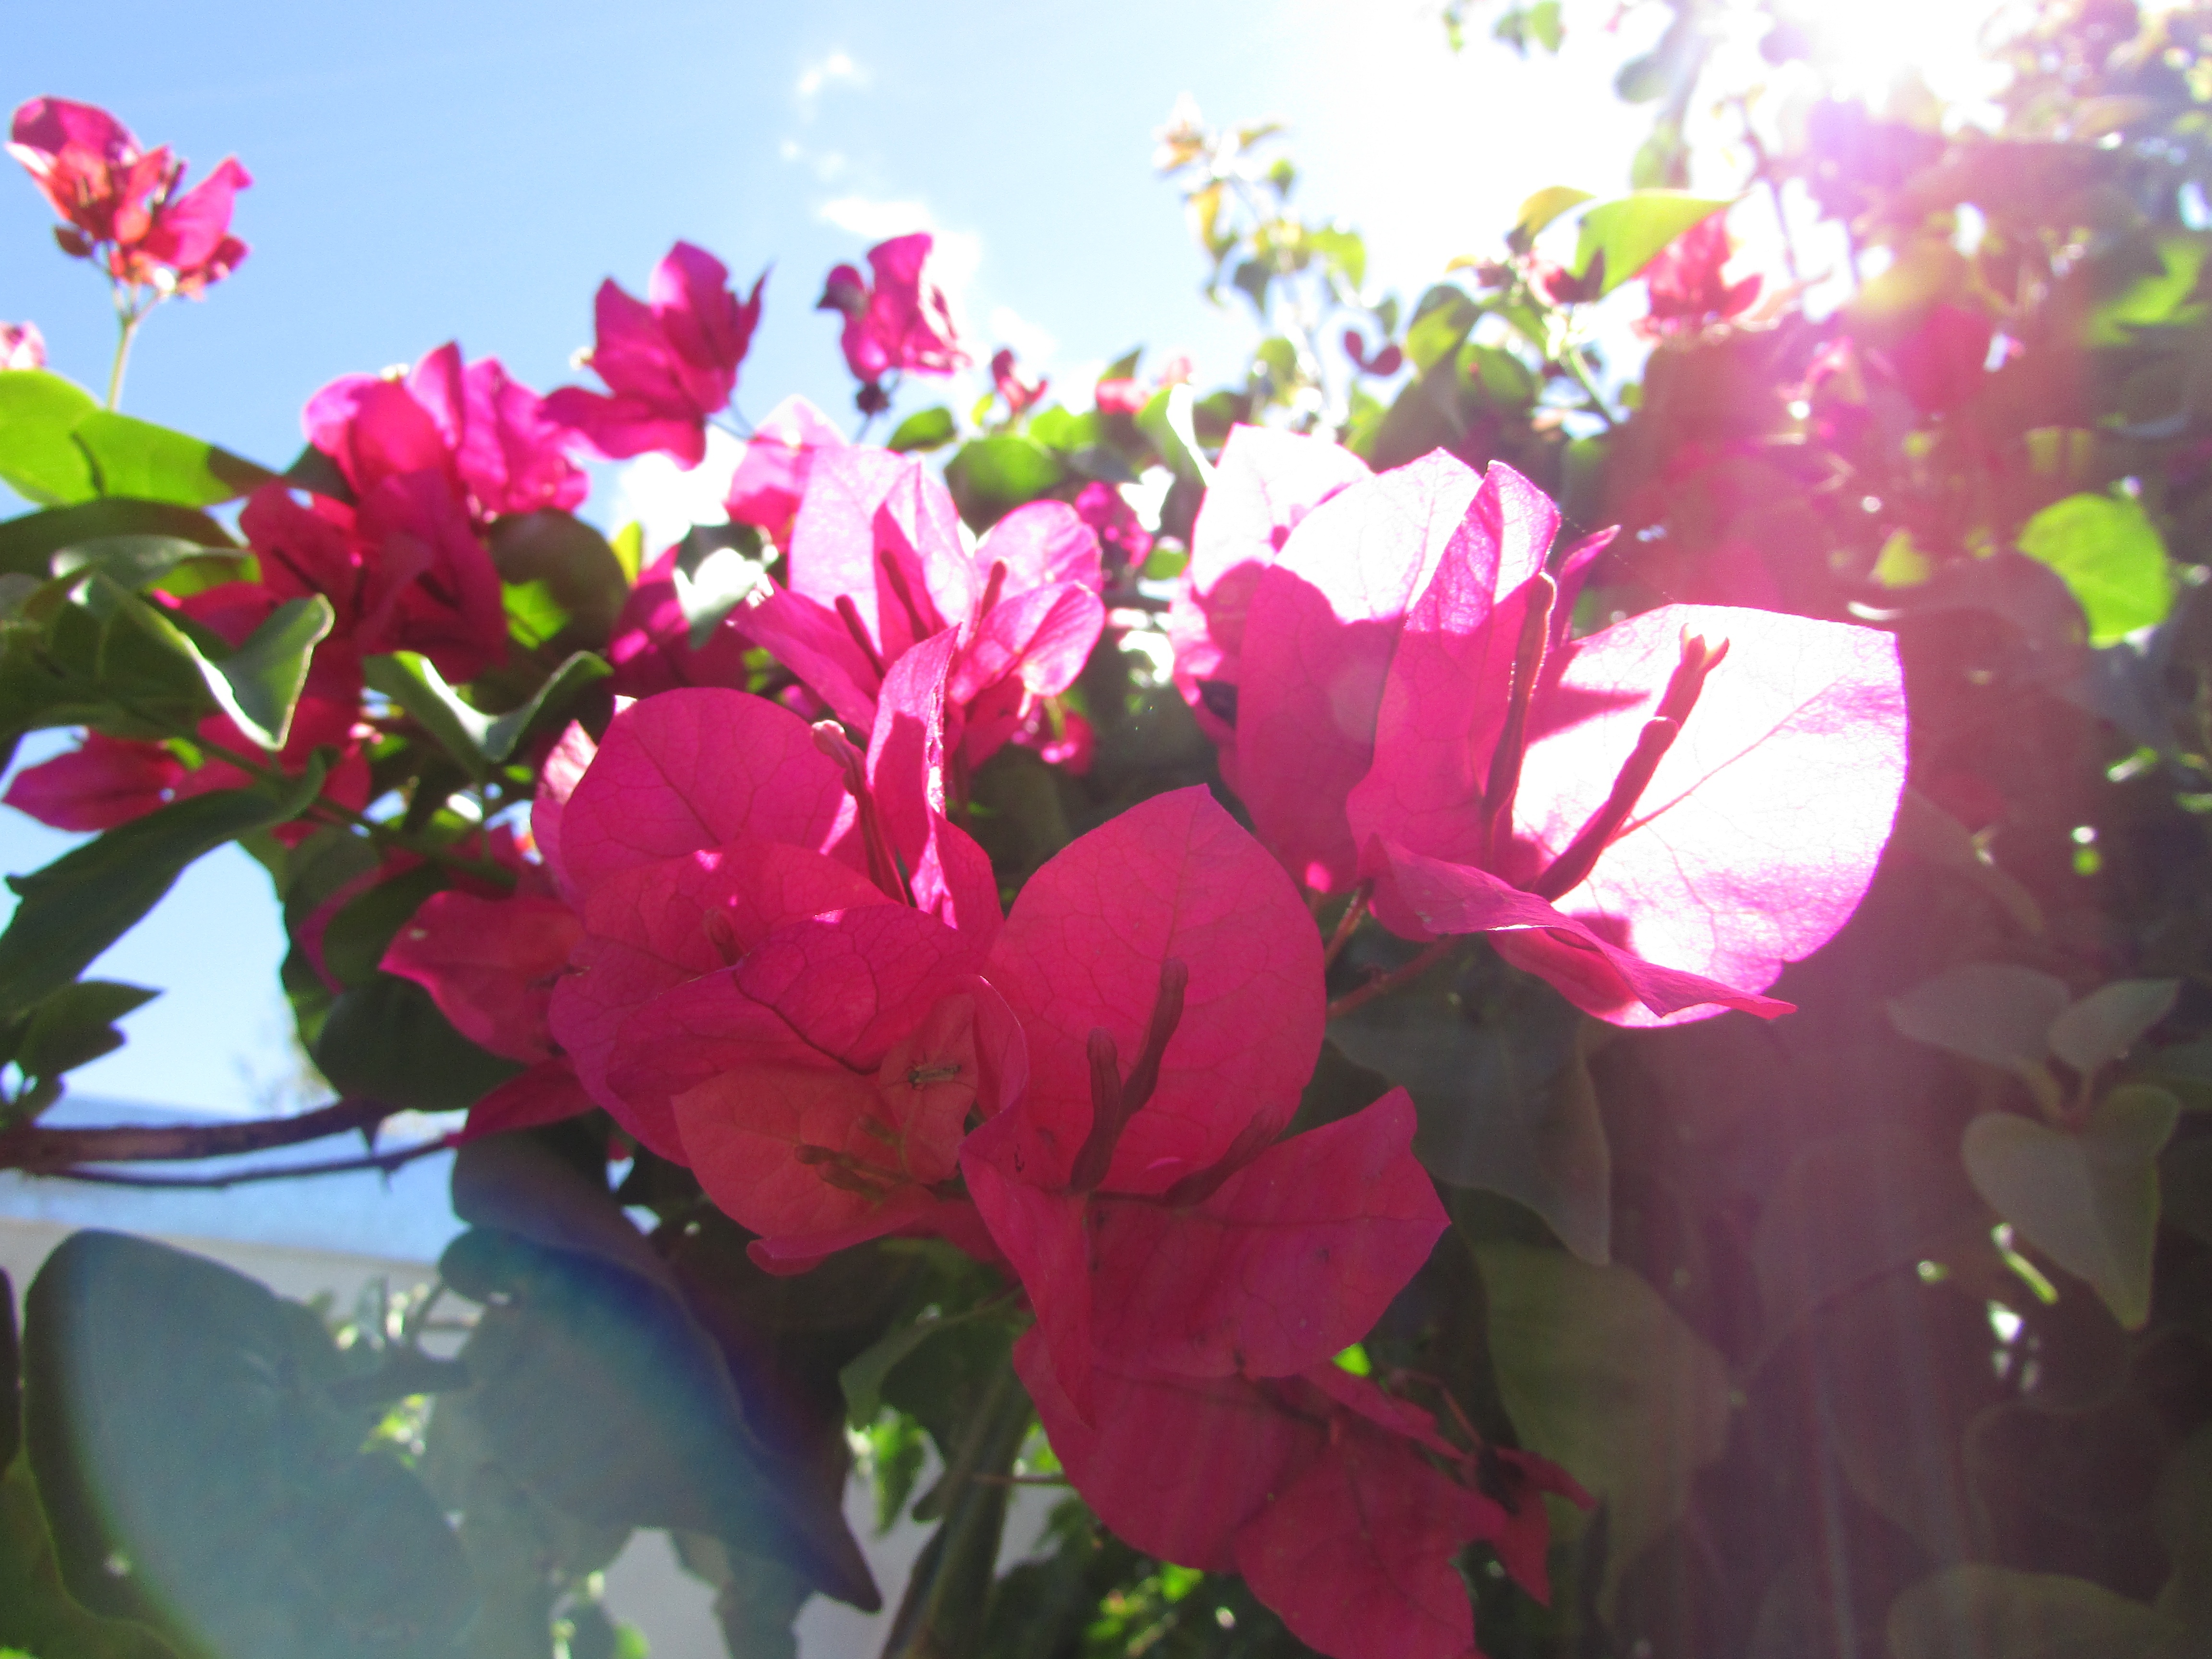
blossom, plant, leaf, flower, petal, botany, pink, flora, shrub, flowering plant, annual plant, woody plant, land plant